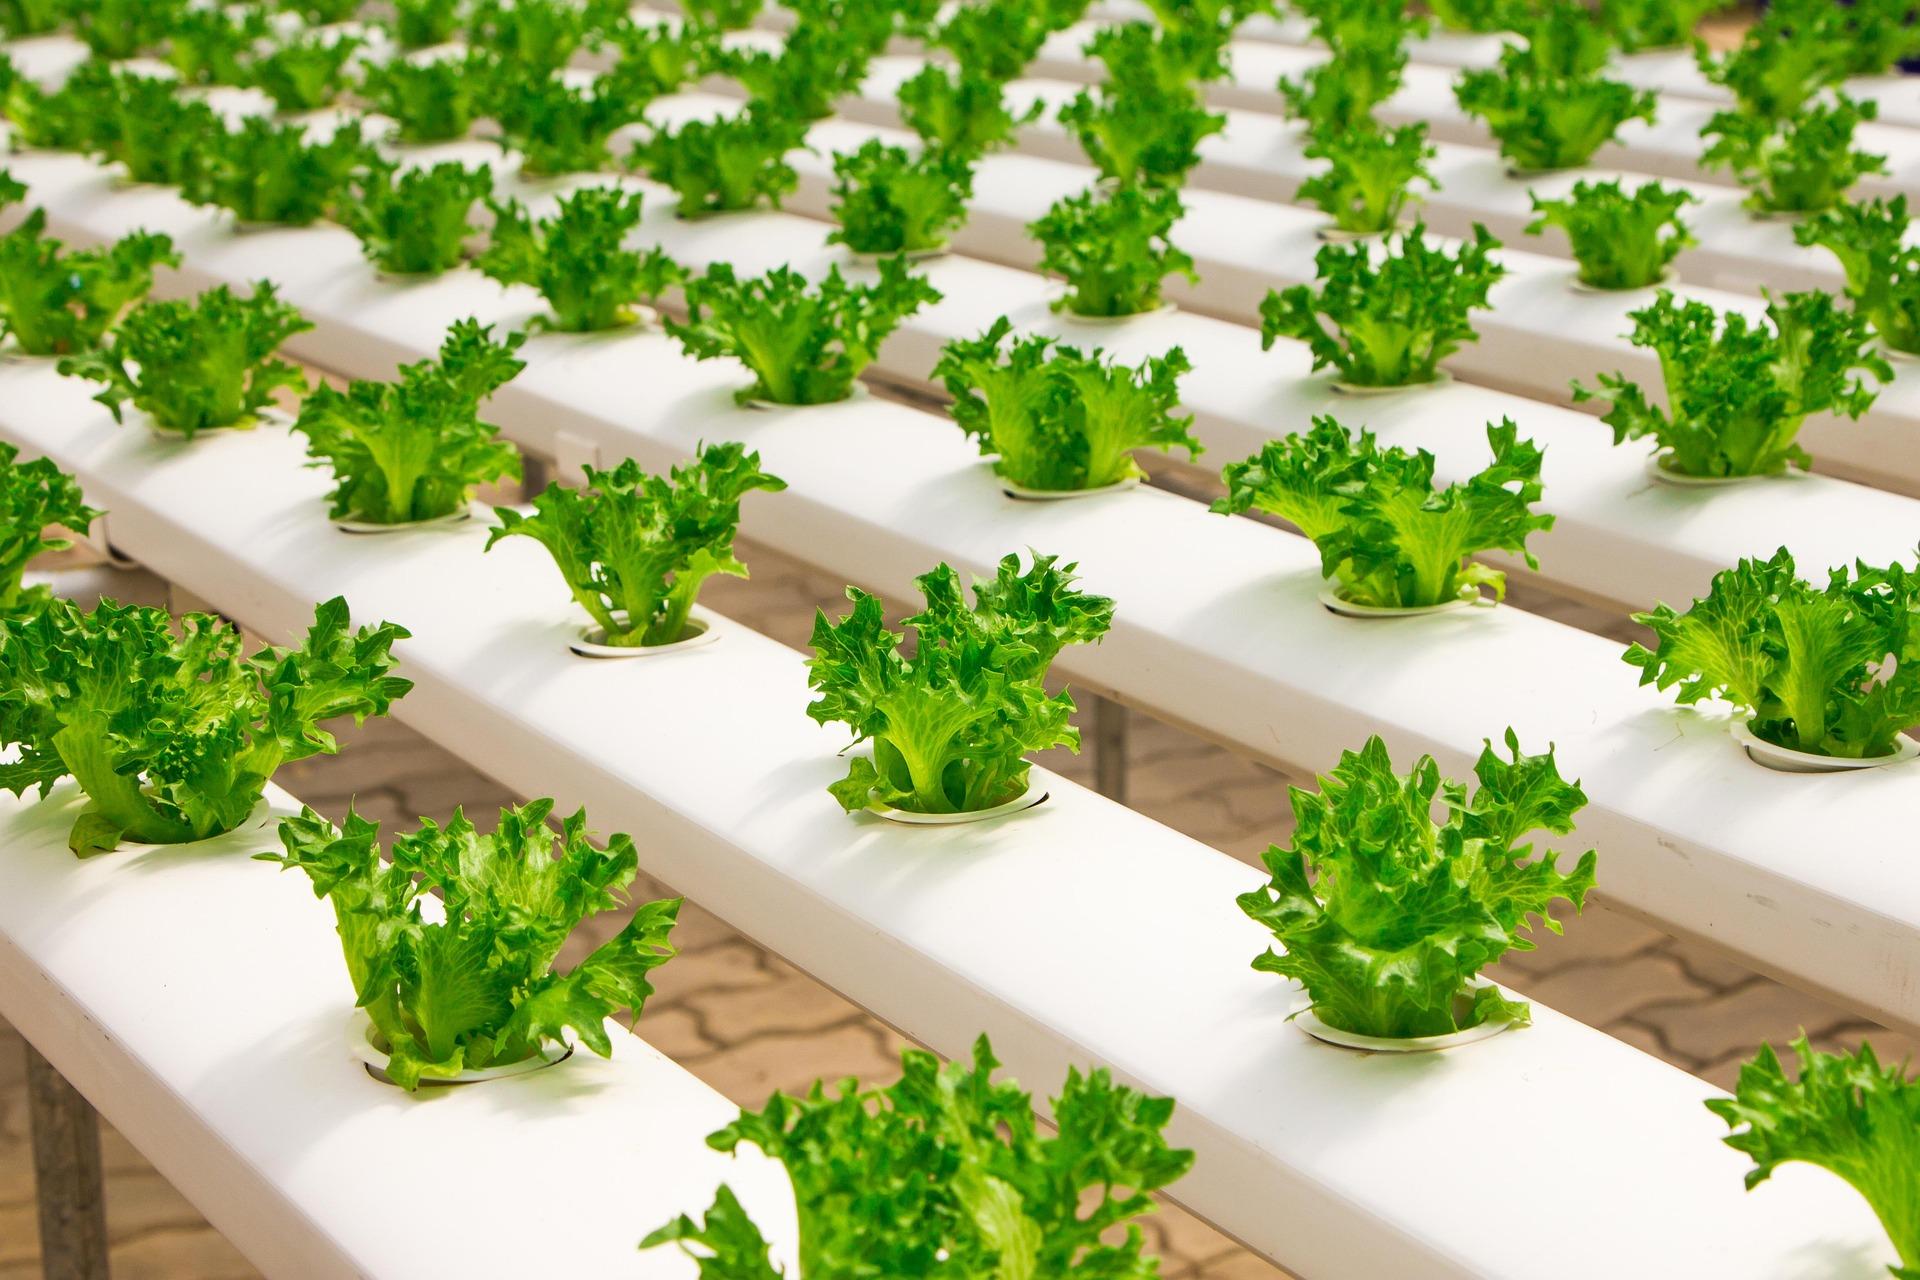
Mimea iliyokuwa na kustawi vizuri uliopewa kwa rangi ya kijani kibichi iliyooteshwa kwa kutumia njia na mfumo wa kilimo cha kisasa cha "kihydroponic" kinachohusisha matumizi ya maji yaliyotiwa virutubisho mbalimbali na maalumu kwa ajili ya ukuaji wa mimea bila kuhusisha matumizi ya udongo.